Climate change and poverty

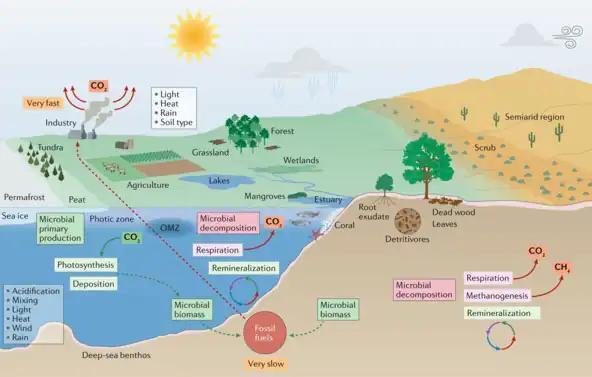
Microorganisms and Climate Change

There has been considerable research comparing the interrelated processes of climate change on agriculture. Climate change affects rainfall, temperature, and water availability for agriculture in vulnerable areas. It also affects agriculture in several ways including productivity, agricultural practices, environmental effects, and distribution of rural space. Extreme events such as droughts, disease, and pests will be heavily impacted resulting in an increase of food prices from 3-84% by the year 2050. Additional numbers affected by malnutrition could rise to 600 million by 2080. Climate change could worsen the prevalence of hunger through direct negative effects on production and indirect impacts on purchasing powers.